History of the United States Army National Guard

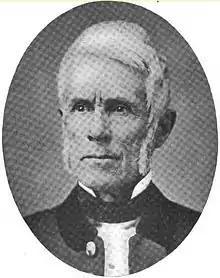
Alonzo Jackman, Vermont and New Hampshire drillmaster commanded militia on Vermont border after Confederate Raid on St. Albans.

The first use of the term "National Guard" by American militia units dates from Lafayette's 1824–1825 tour of the United States. The 2nd Battalion of the 11th New York Artillery – which later became New York's famed 7th Regiment – was one of the units that welcomed Lafayette to New York City, and it adopted the title "National Guard" in honor of Lafayette's service as commander of the Garde Nationale de Paris during the French Revolution. During a review of militia units Lafayette took note of the term, and as it grew in popularity it was adopted by many militia units in the years that followed.